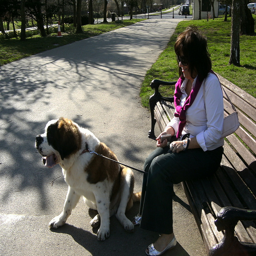
A woman sits on a park bench with her dog sitting on the ground.
A woman sitting on a bench next to a  large dog.
Woman on park bench holding a St Bernard dog on a leash.
Woman sitting on bench with large dog on leash at urban park.
A woman sitting on a bench with her St Bernard dog on a leash at the park